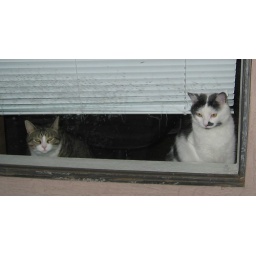
My view when I'm coming home from work at noon. Note the kitty nose snot prints ALL over the glass.